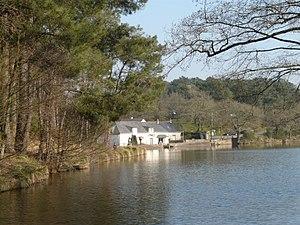
L'étang de la Roche vu de la berge Nord
Marsac-sur-Don est une commune de l'Ouest de la France, située dans le département de la Loire-Atlantique, en région Pays de la Loire.